San Lorenzo de Almagro

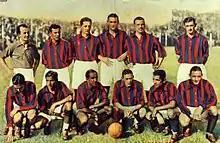
The team that won its third league championship in 1933

In the 1930s, Isidro Lángara and other players of Basque descent endeared San Lorenzo to the Basque community. The team also relied on players from the provinces, known as "los gauchos". San Lorenzo returned to success in 1933, when the team won its 4th league championship. The squad totaled 50 points with 22 wins, 6 losses and 6 draws. San Lorenzo scored 81 goals and conceded 48. Boca Juniors was the runner-up while Racing Club finished 3rd.